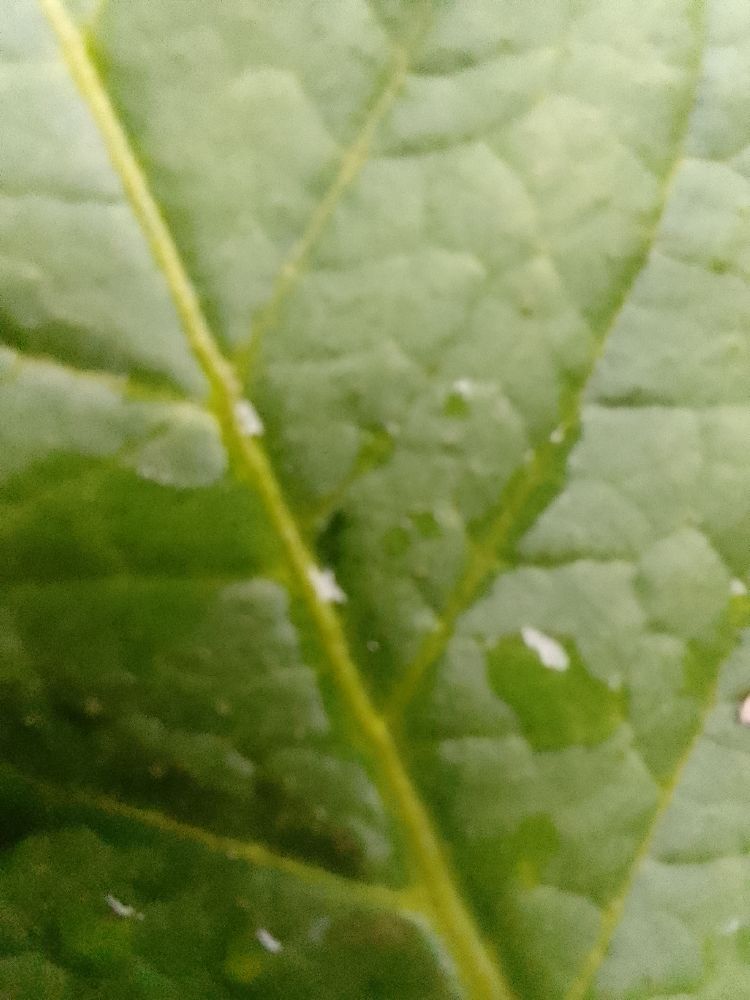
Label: Healthy